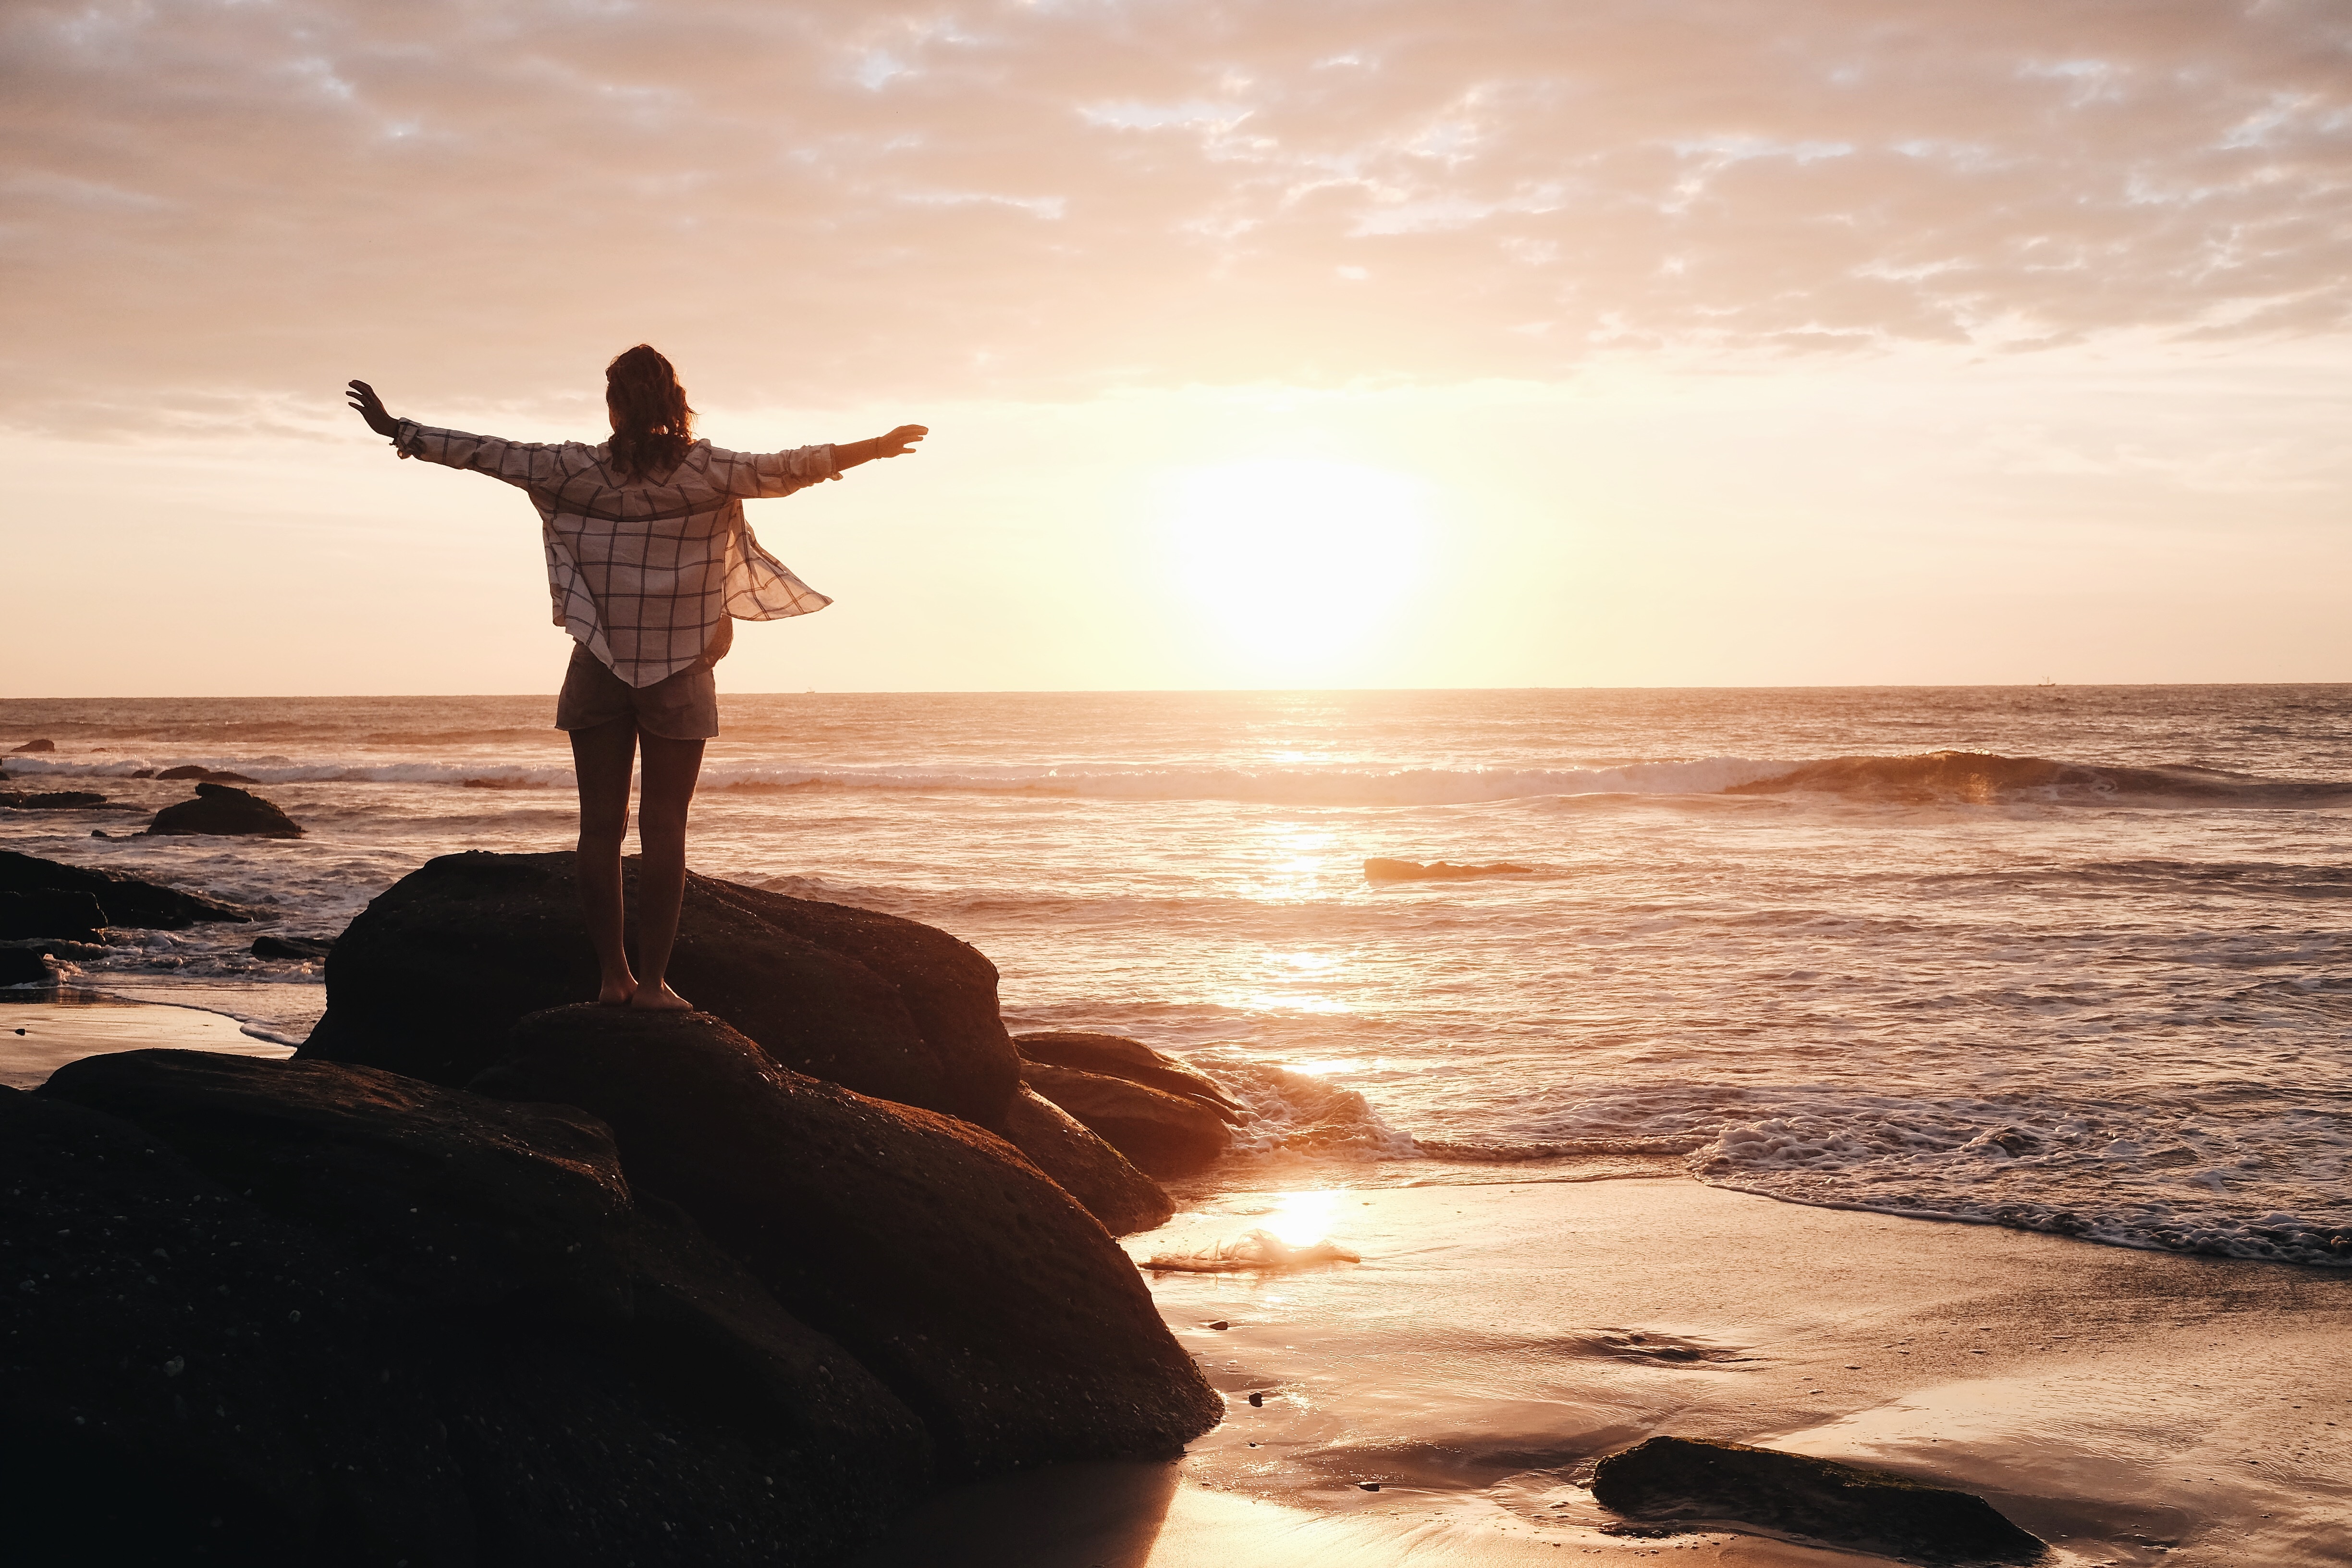
beach, sea, coast, sand, ocean, horizon, sunrise, sunset, sunlight, morning, shore, wave, dusk, image, human positions, human action, physical fitness